Plantagenet Alliance

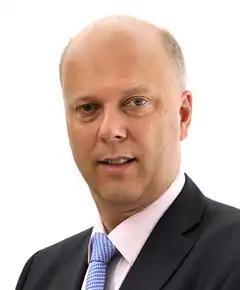
Chris Grayling, the Secretary of State for Justice at the time, criticised the Plantagenet Alliance, calling their case "nonsensical".

Chris Grayling, the Secretary of State for Justice at the time, rejected the claim and the Alliance therefore commenced proceedings for judicial review of the Ministry of Justice's decision not to consult on the terms of the licence. The litigation was undertaken by the Alliance's solicitors, Gordons, and by their counsel, Gerard Clarke and Tom Cleaver of Blackstone Chambers, on a contingency fee basis that is, they would only have their fees paid if they win and the court consequently orders that the other side has to pay their legal costs. The proceedings were brought by a company called Plantagenet Alliance Limited, owned and controlled solely by Stephen Nicolay, and which "The Telegraph" subsequently described as "a 'front' company...with no assets, to avoid being hit with legal costs."